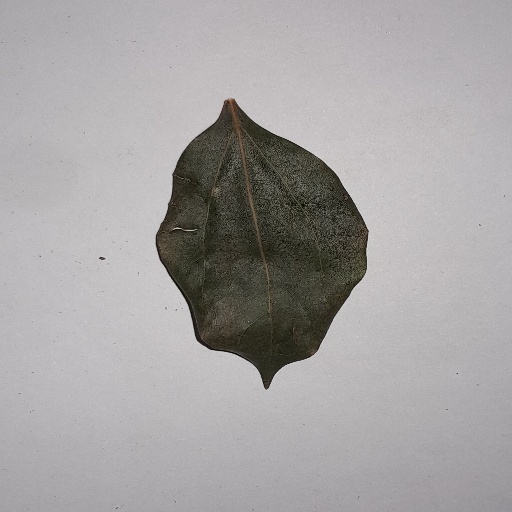
Species: Camphor
Leaf condition: Bacterial Spot